1st SS Panzer Division Leibstandarte SS Adolf Hitler

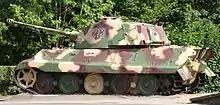
A preserved Tiger II tank left by "Kampfgruppe" Peiper at La Gleize in December 1944

"Fall Gelb"—the invasion of France and the Low Countries—was launched on 10 May 1940. On that day, the LSSAH crossed the Dutch border, covered over , and secured a crossing over the IJssel near Zutphen after discovering that their target bridge had been destroyed. Over the next four days, the LSSAH covered over , and upon entering Rotterdam, several of its soldiers accidentally shot at and seriously wounded General Student. After the surrender of Rotterdam, the LSSAH left for The Hague, which they reached on 15 May, after capturing 3,500 Dutch soldiers as prisoners of war. After the surrender of the Netherlands on 15 May, the regiment was then moved south to France.